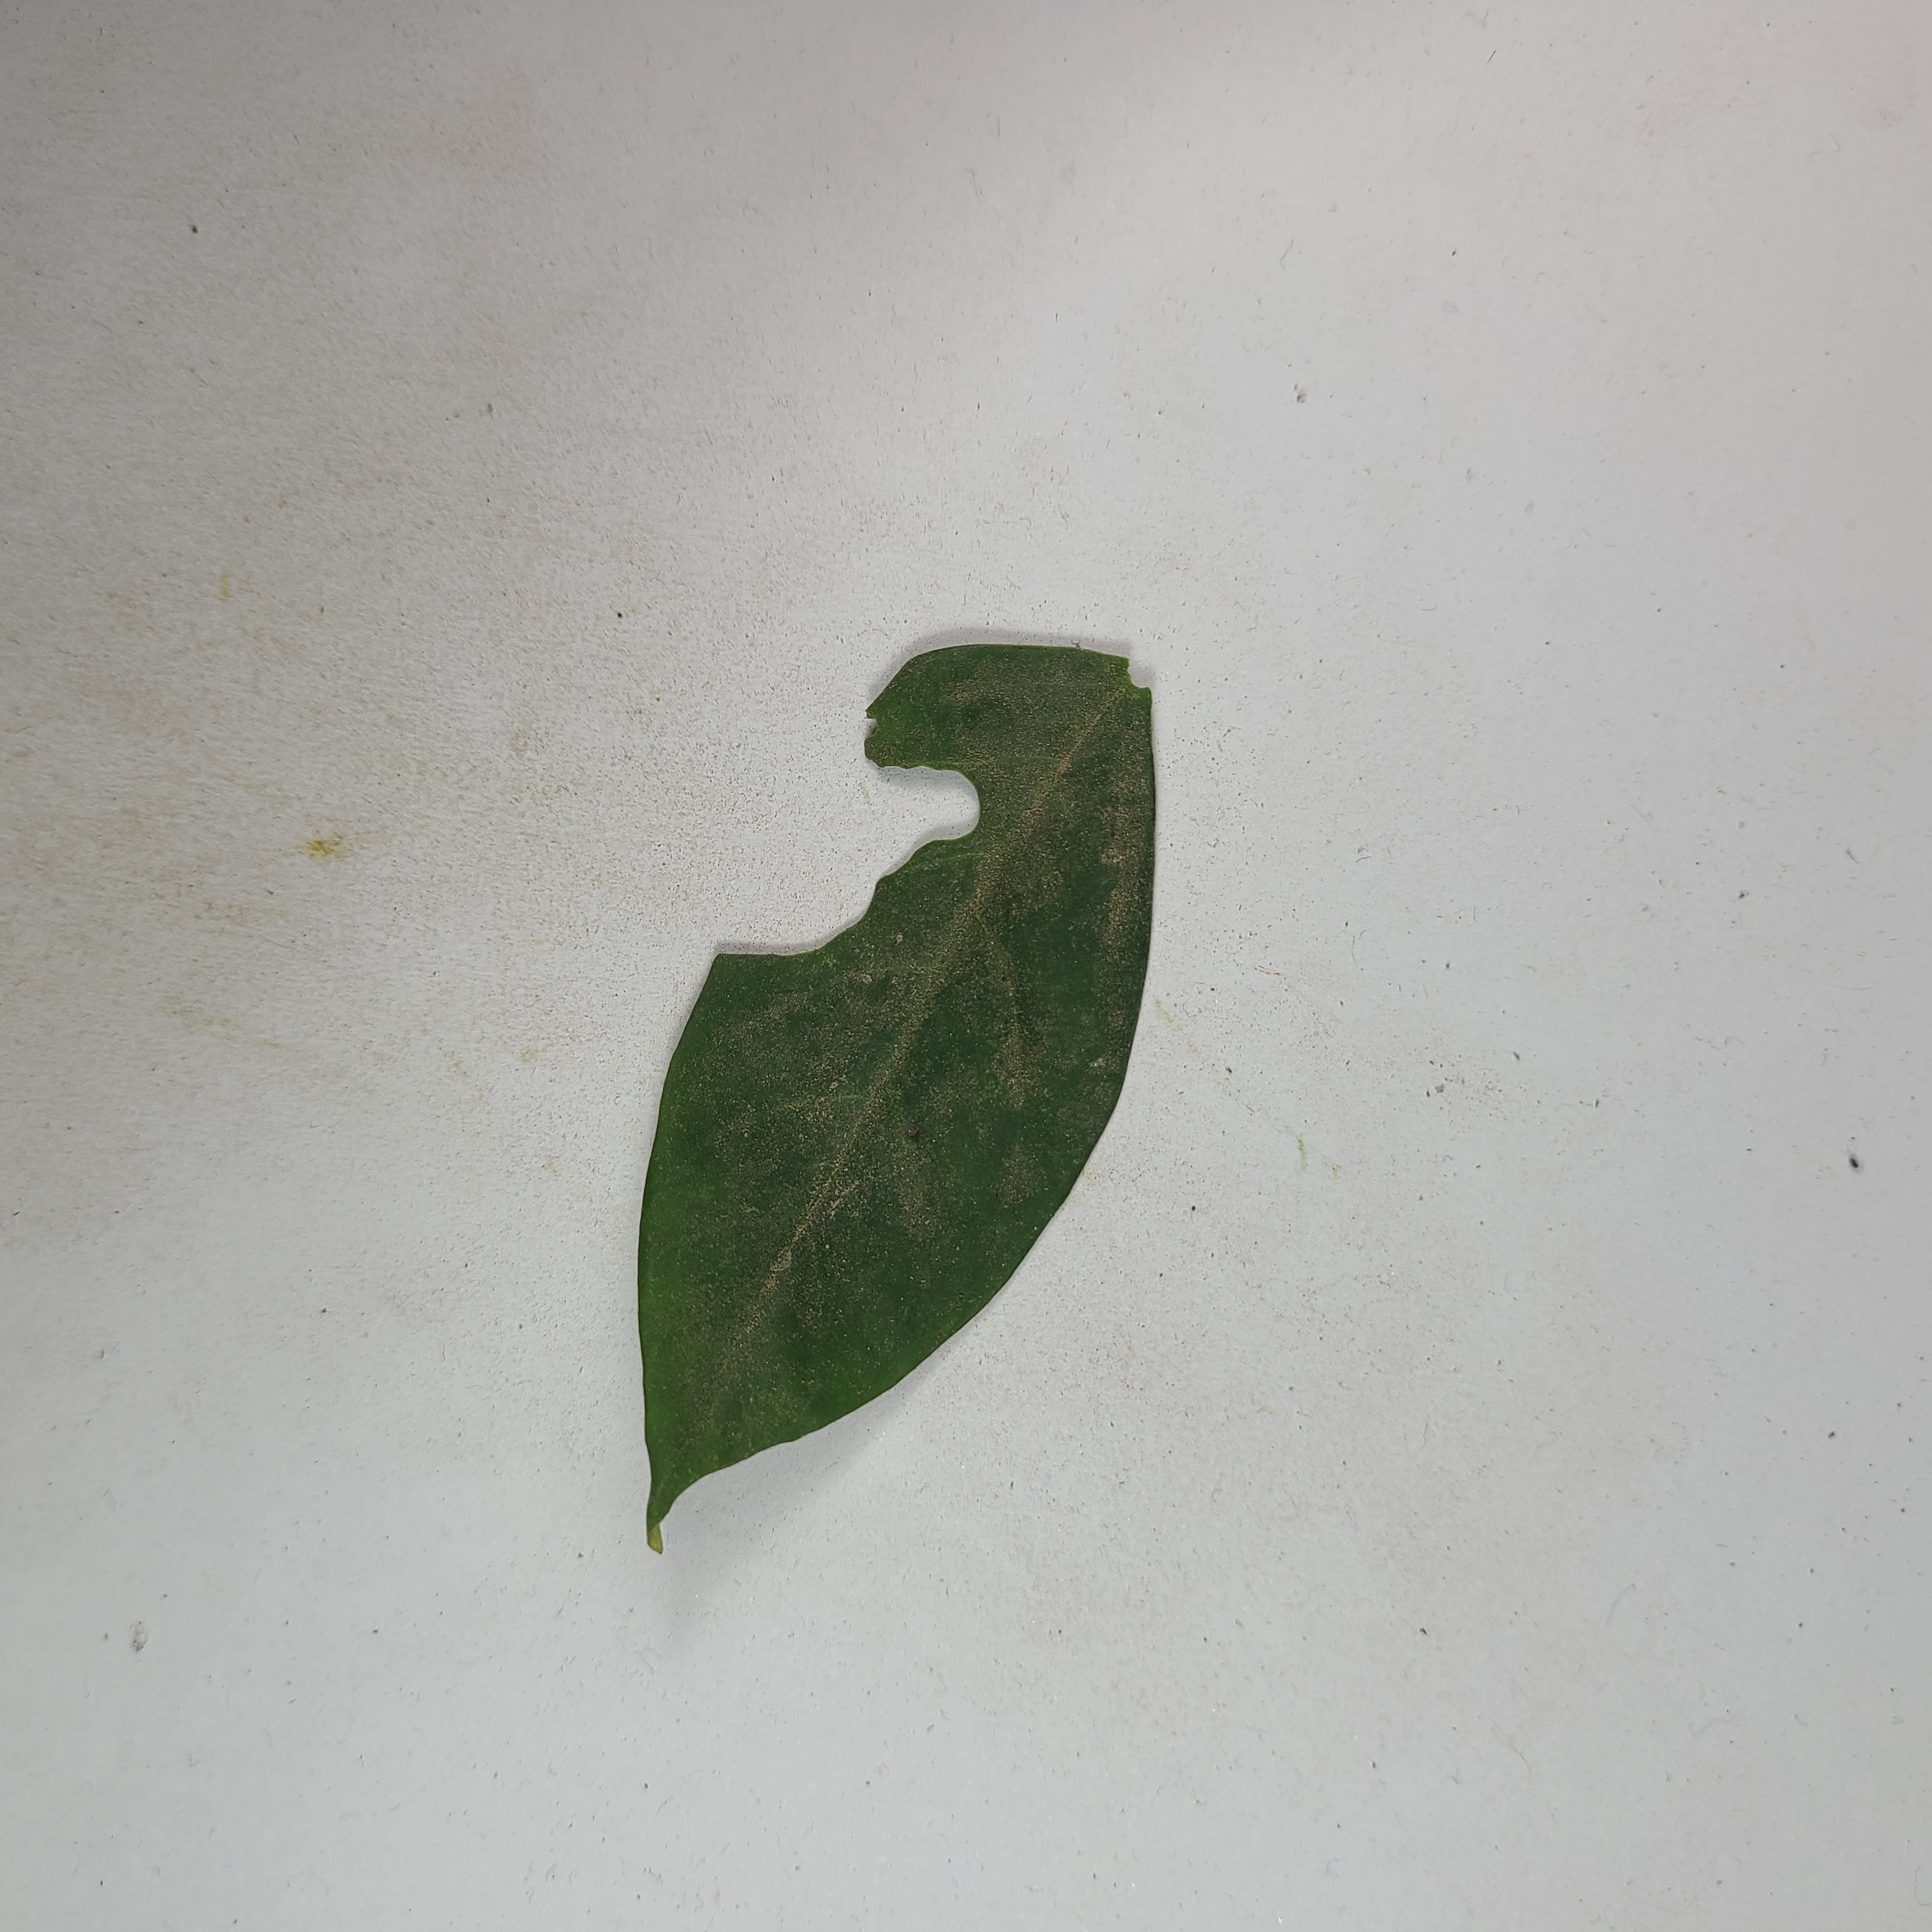
Label: Insect Hole leaves